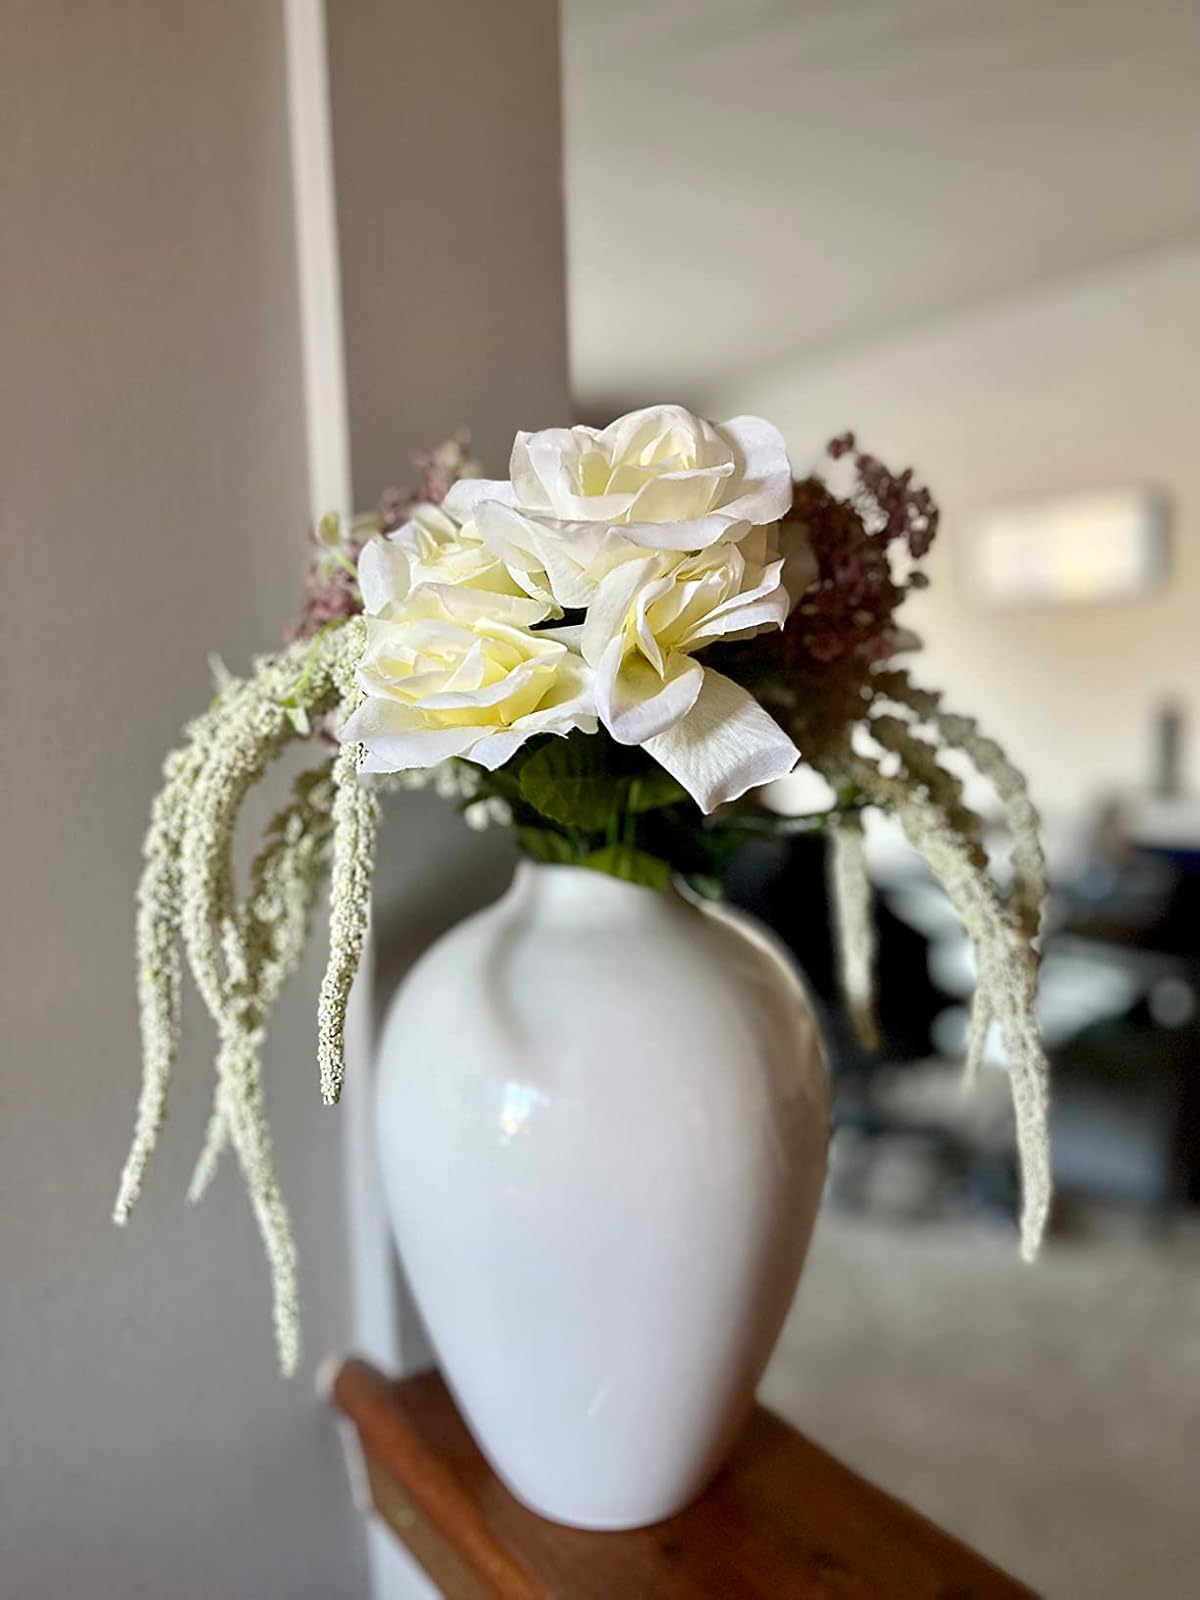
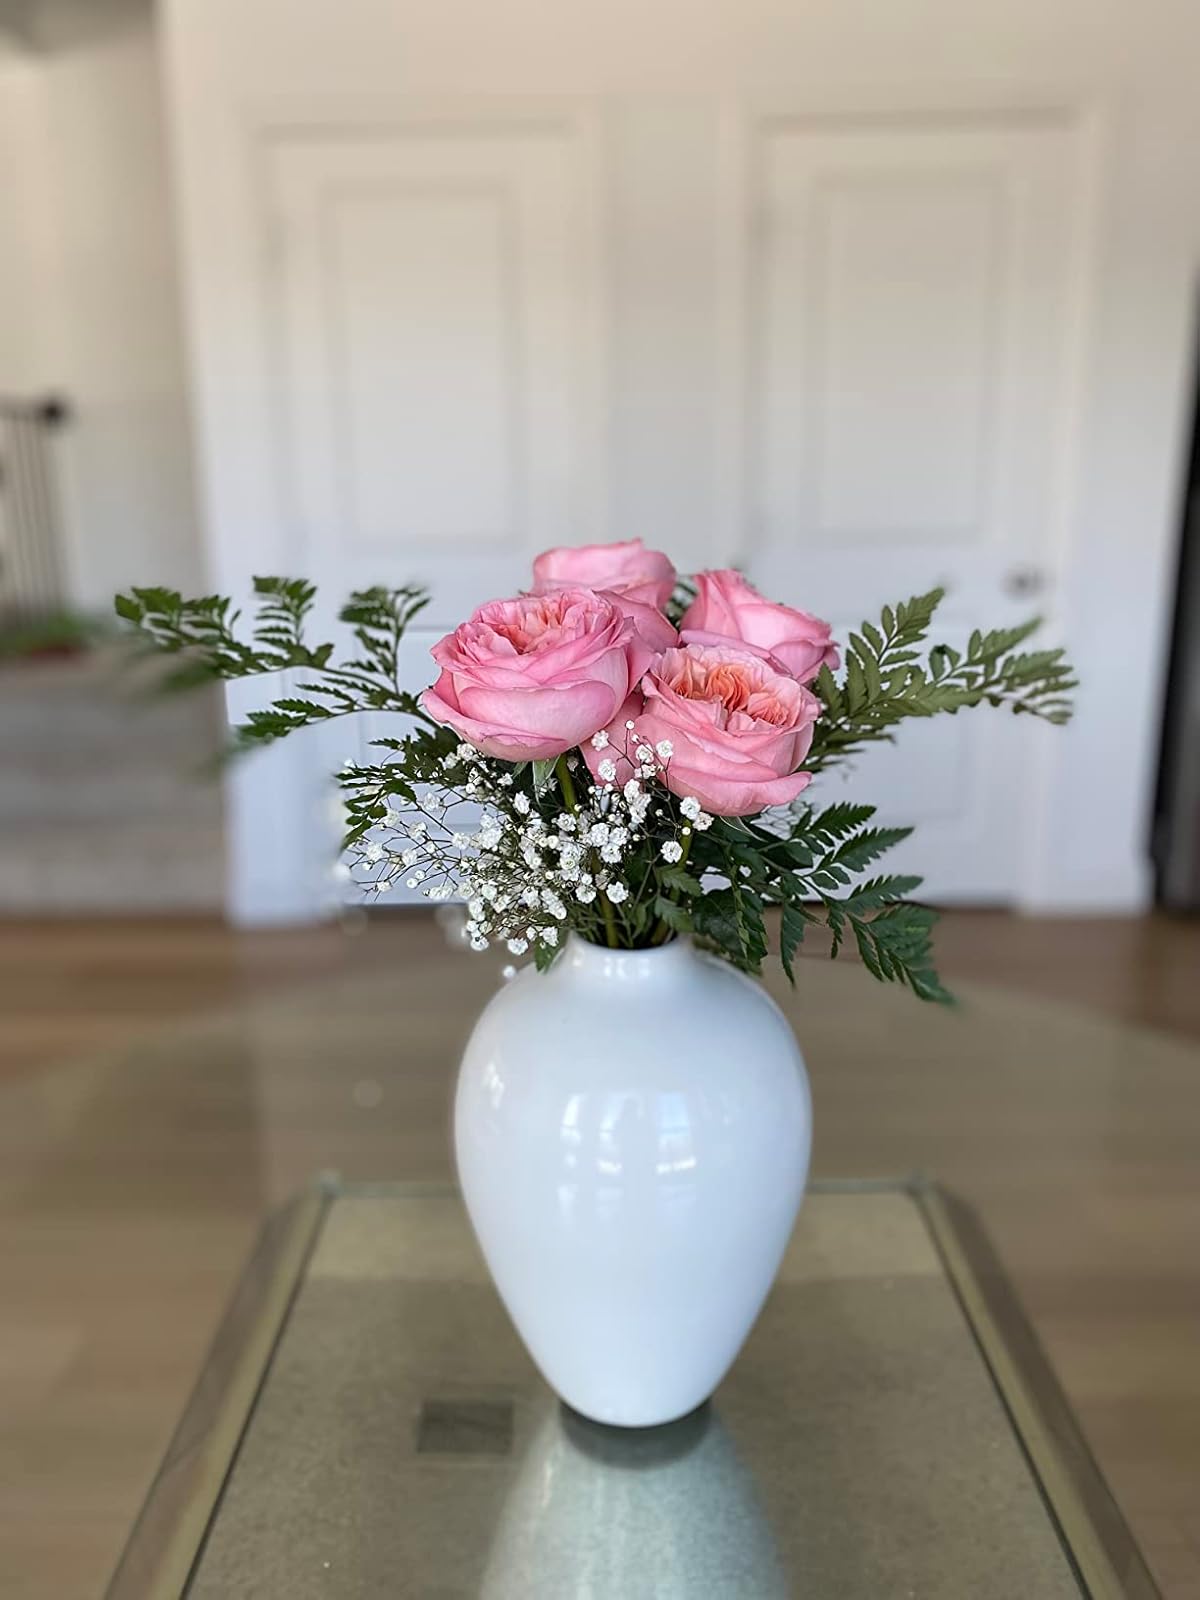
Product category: vase
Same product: yes